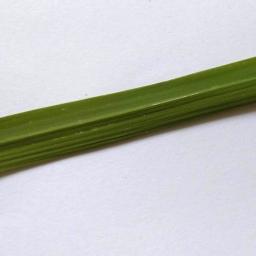
Label: Rice___Healthy